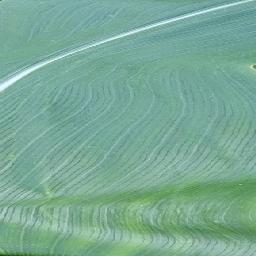
Label: Corn_(Maize)___Healthy